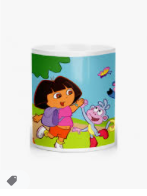
Portrait style: Cartoon Portrait